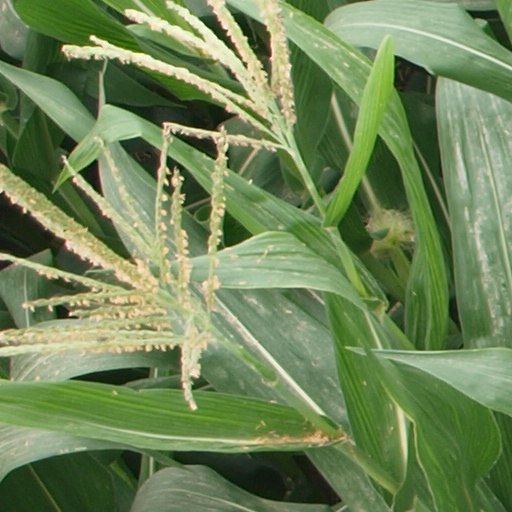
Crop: maize; corn